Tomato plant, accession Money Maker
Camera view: horizontal (90 deg, fisheye); turntable rotation: 180 degrees
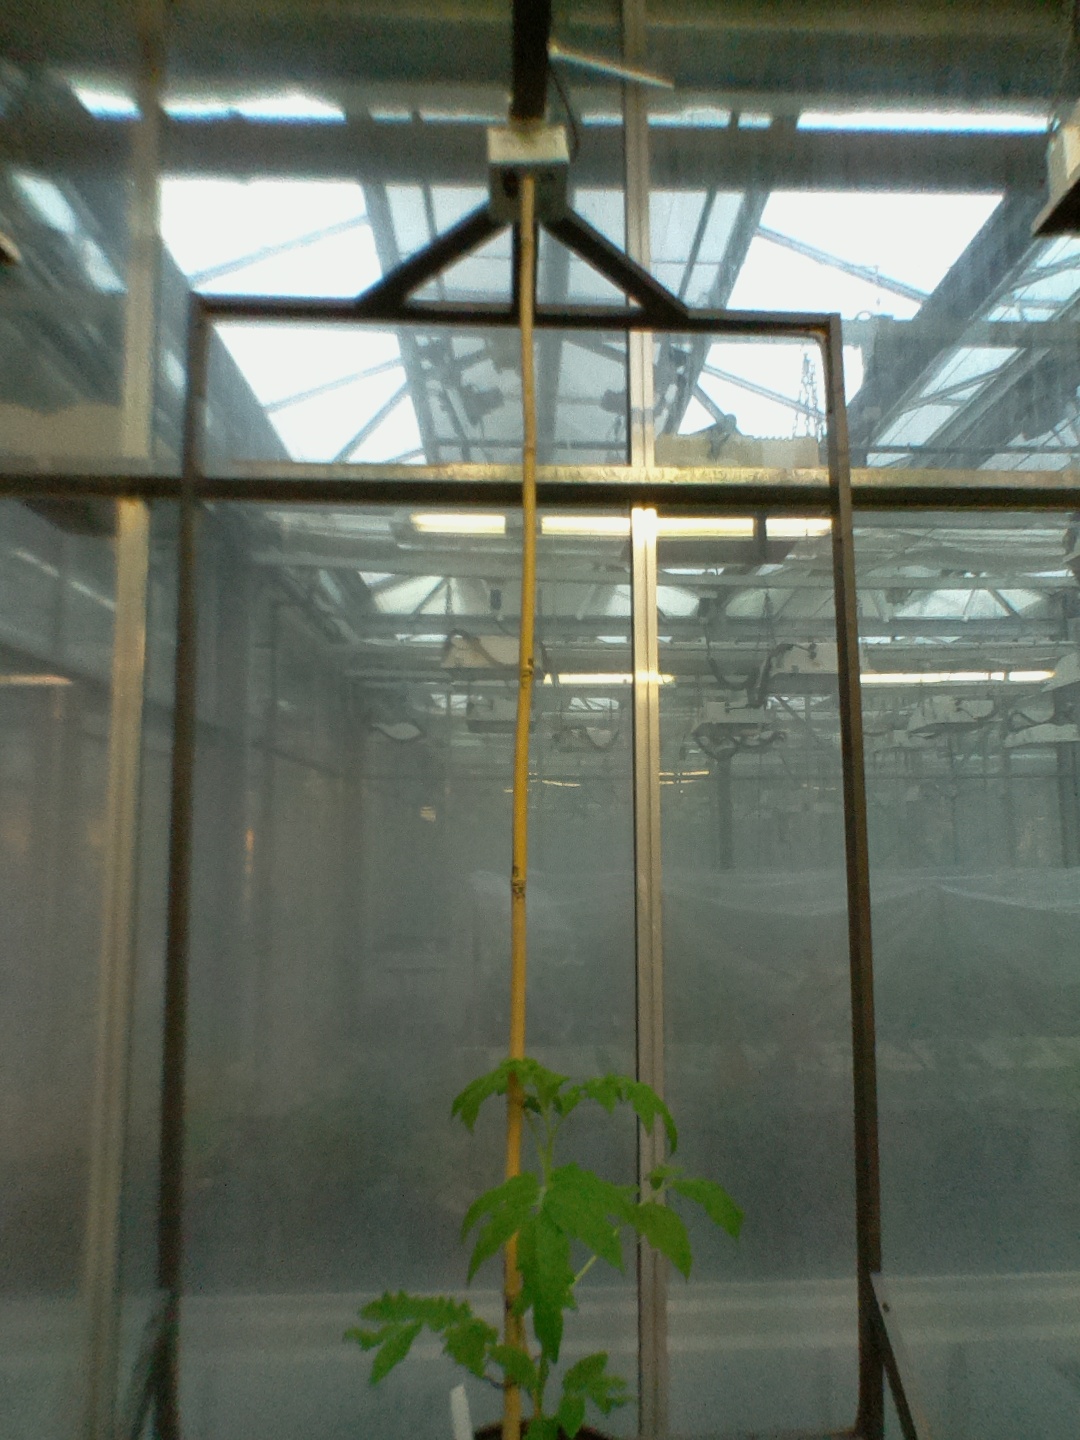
BBCH growth stage 14: 8 of true leaves visible